Massachusetts smallpox epidemic

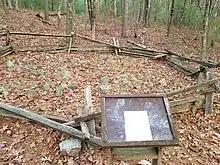
Smallpox burial ground near Nobscot Hill, this hill is near the Massachusetts Bay region.

Europeans brought smallpox to North America when they first began colonizing. Most Europeans were at least partially immune to the disease due to high levels of exposure from living conditions which were often in close contact with Iivestock and in areas with large human populations. However, 20 settlers on the Mayflower were infected including their only physician Samuel Fuller.